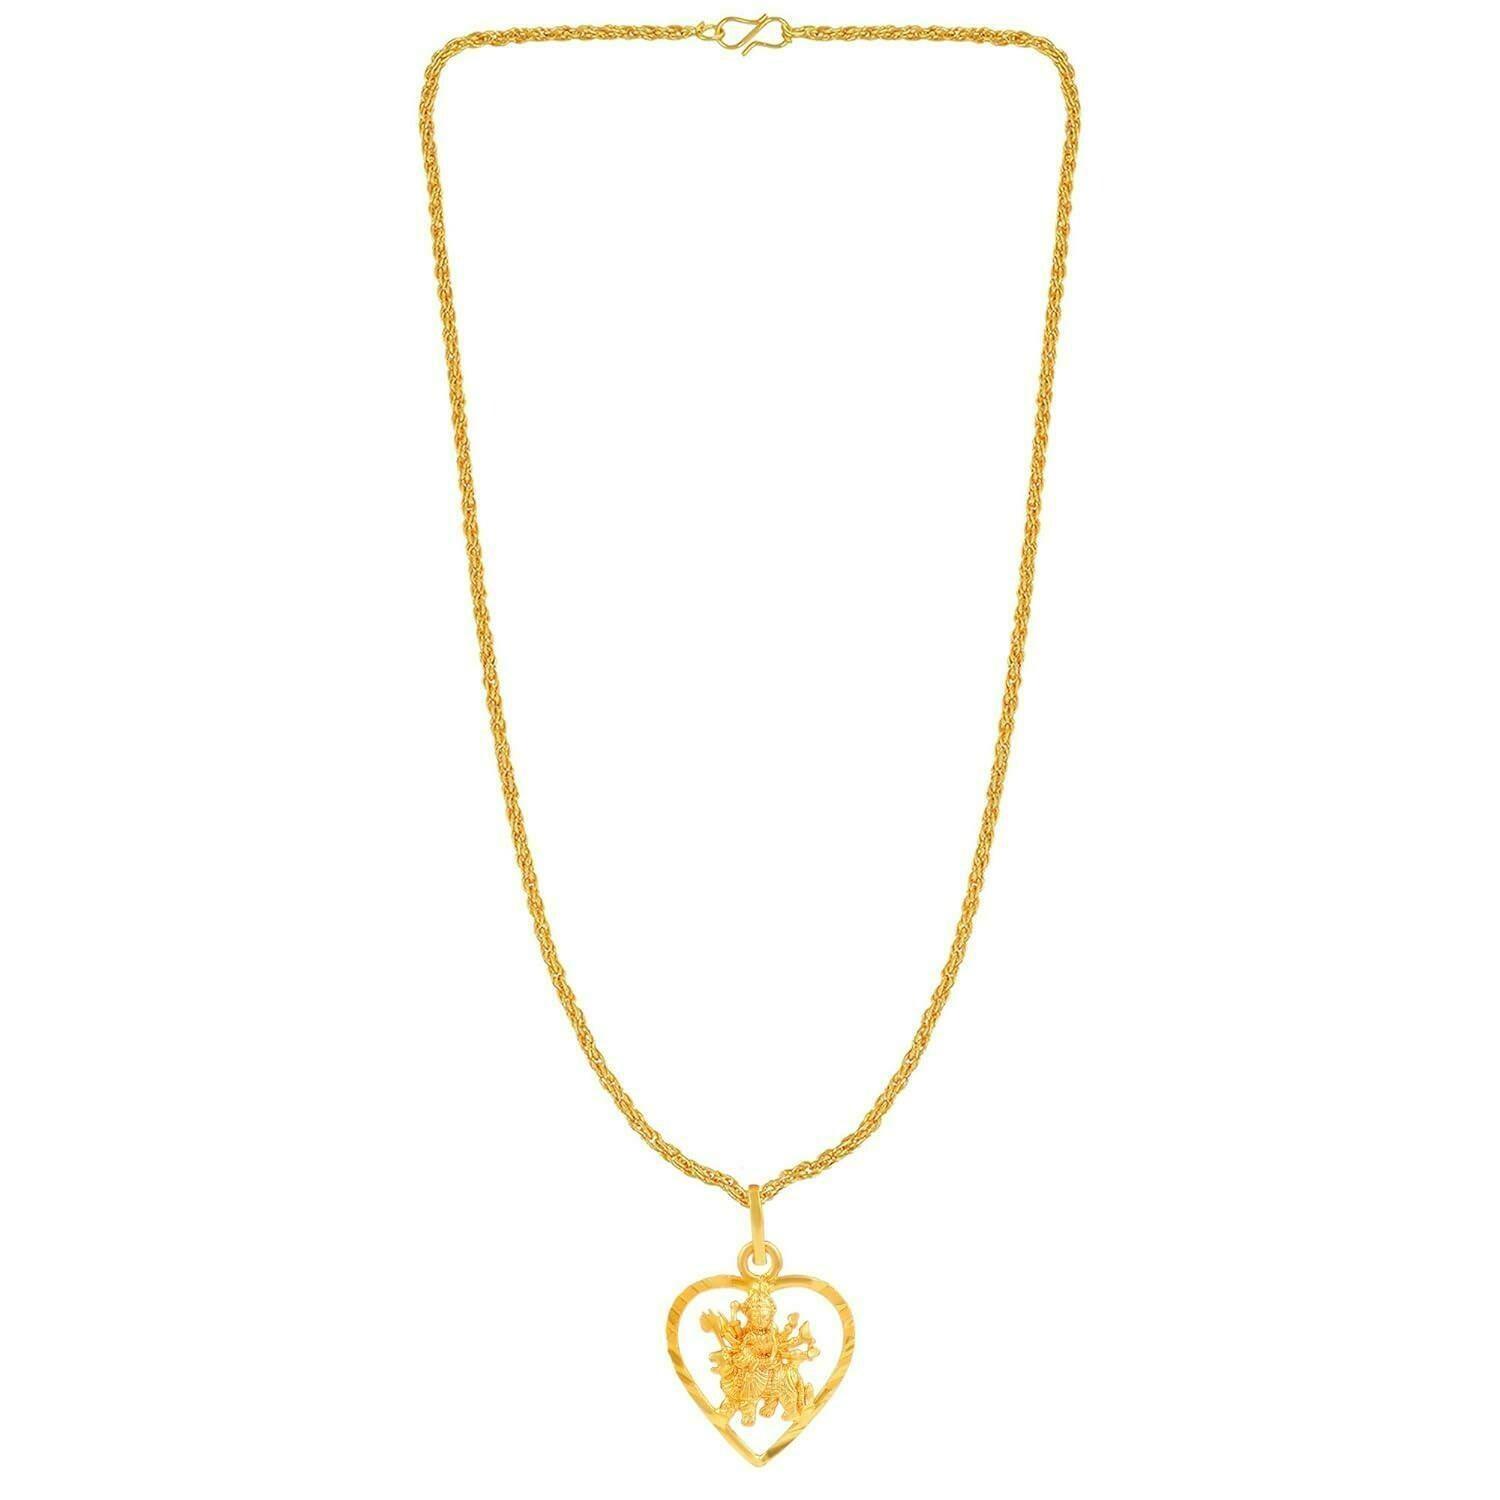
Morir Unisex Adult Gold Necklace With Rope Chain
Type: Necklaces & Pendants
Brand: MORIR
Price: Rs. 349
 Gold plated brass sherawali ambe maa devi durga pendant locket chain necklace for men women. durga, in hinduism, a principal form of the goddess, also known as devi and shakti. the ultimate spiritual pendant, this durga in heartshape pendant has a rich look and is attractive, stylish and elegant piece of jewellery. the image of durga instills power and belief.
Features: Gold Plated Brass Sherawali Ambe Maa Devi Durga Pendant Locket Chain Necklace For Men Women,Dimensions : Length: (1 Inches) , Width: ( 0.78 Inches) , Height: 22 Inches (55.88 Cm). Material: Brass With Golden Finish.,Made From Quality Brass And Handmade In India.,Durga Image In Heart Design, A Stylish Spiritual Jewellery. Ideal For Men, Women, Boys, Girls & Kids.,It Can Match With Any Of Your Outfit Be It Kurta Leggings, Tops Jeans, Tshirt, Shirt, Office Or Casual Wear.